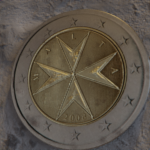
Coin value: 2euro
Country: mt
Edition: standard